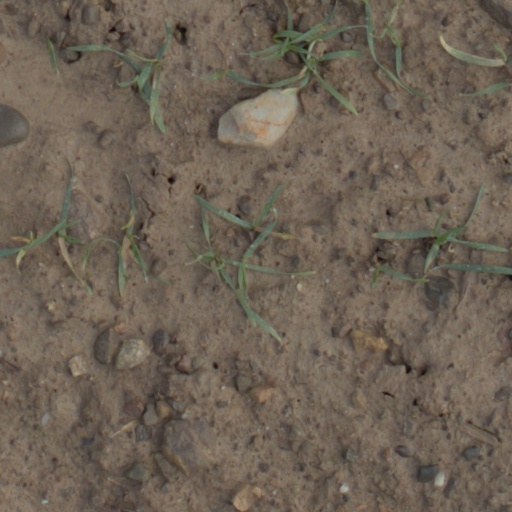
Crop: wheat